David D. Thompson

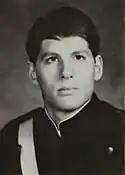

Thompson received his commission as a second lieutenant in the United States Air Force from the United States Air Force Academy (USAFA) on May 29, 1985.